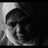
Emotion: sad